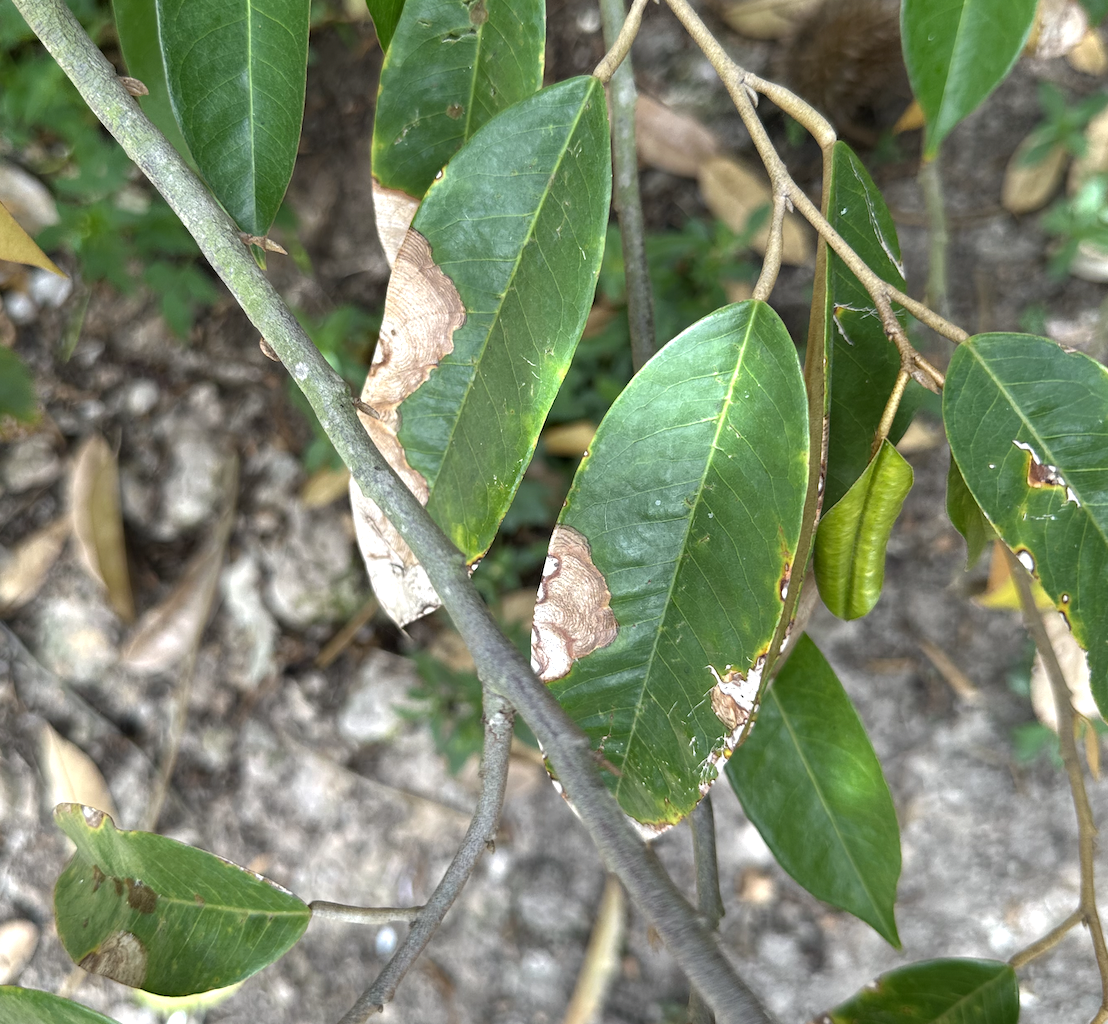
Label: anthracnose_disease